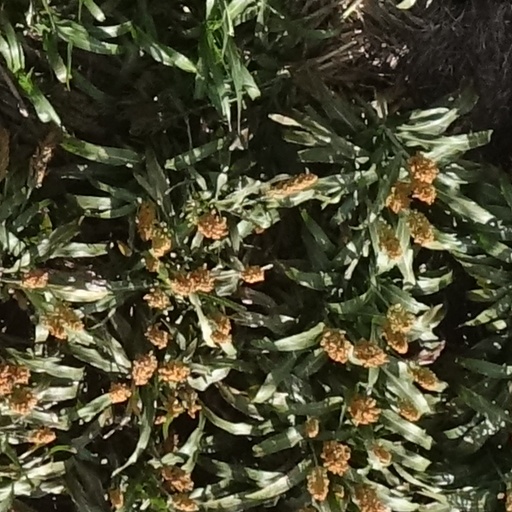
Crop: sorghum